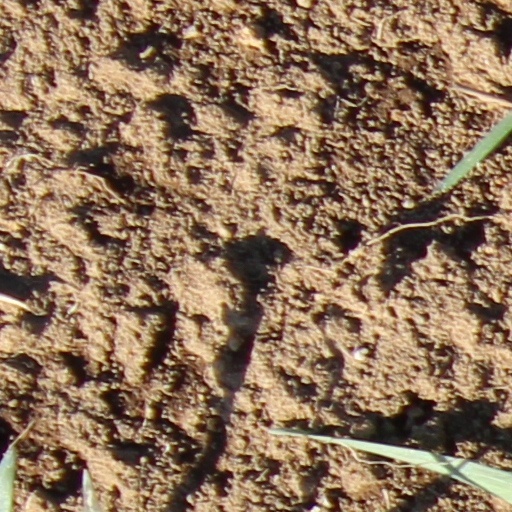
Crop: wheat